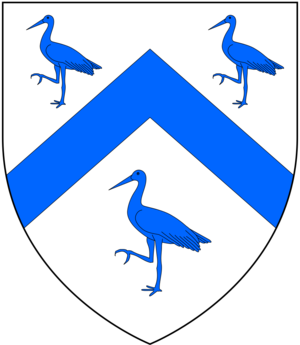
Thomas Cranmer / Baggrund
Cranmers familievåben.
Thomas Cranmer var ærkebiskop af Canterbury under kongerne Henrik 8. og Edvard 6.